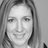
Emotion: happy